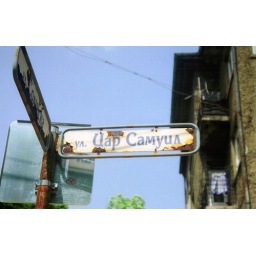
A street sign in Sofia, Bulgaria, that is unfortunately representative of much of that city.